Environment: real
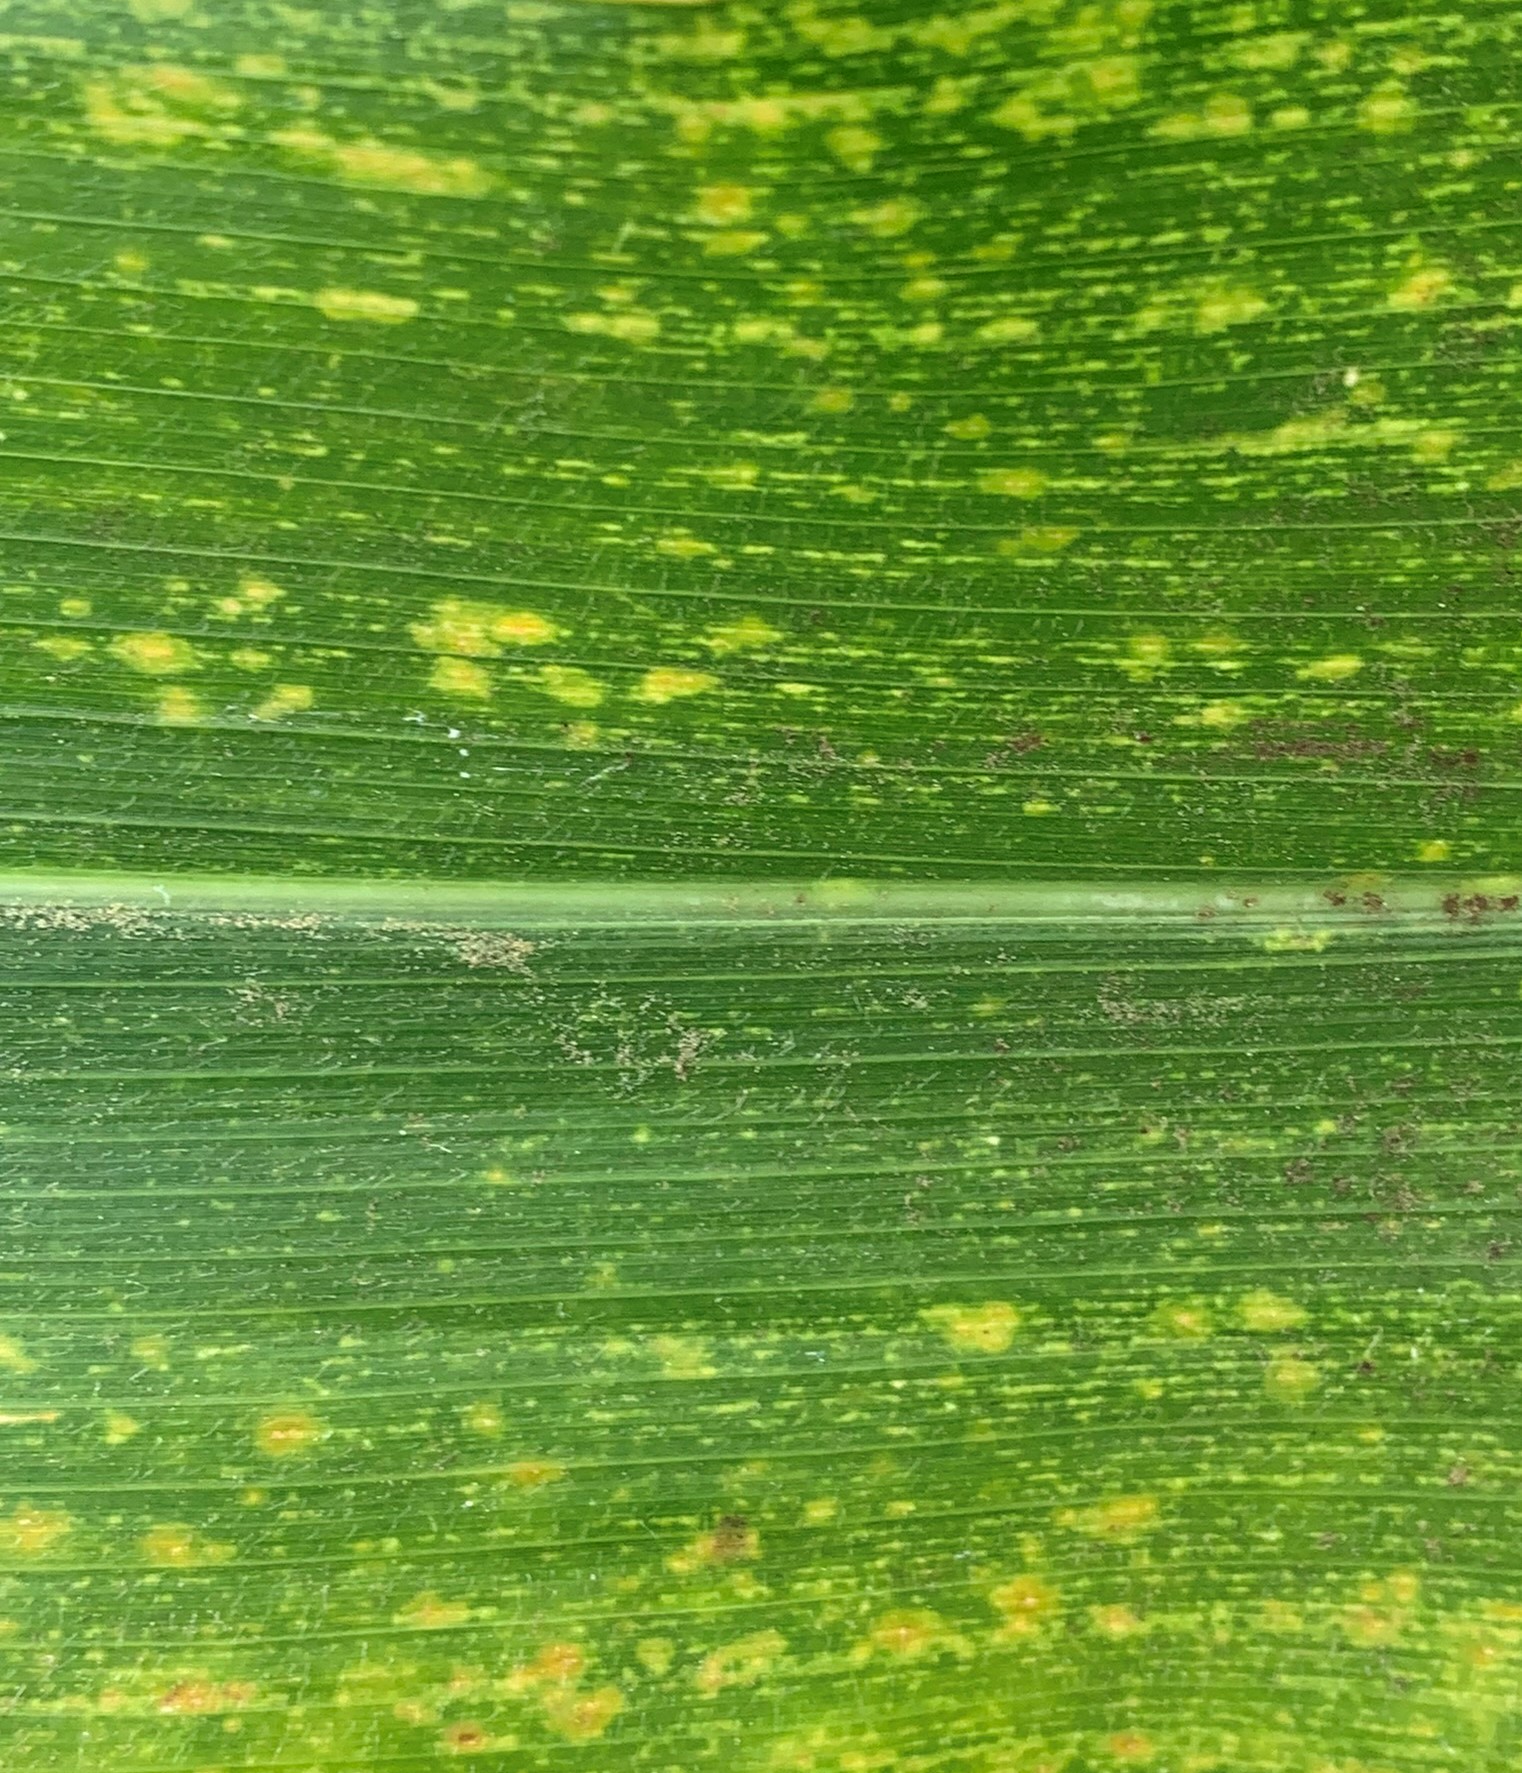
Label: lethal_necrosis